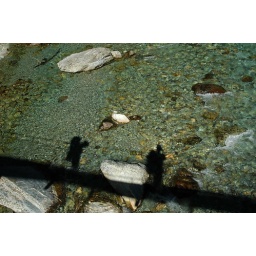
Crystal clear waters pass under us as we cross ur first span bridge.